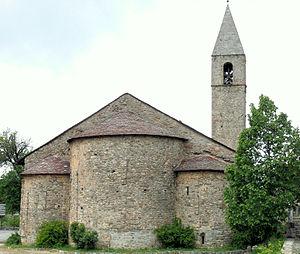
Valdeblore - Saint-Dalmas - Eglise de l'Invention-de-la -Sainte-Croix
L'église de l'Invention-de-la-Sainte-Croix, aussi appelée église de la Sainte-Croix, est une église catholique située à Saint-Dalmas du plan dans le village de Saint-Dalmas de Valdeblore dans les Alpes-Maritimes en France.
Valdeblore est une commune française située dans le département des Alpes-Maritimes, en région Provence-Alpes-Côte d'Azur.